Cultural depictions of Ned Kelly

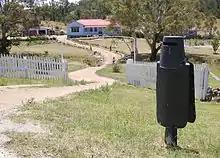
A homemade letterbox in the style of Ned Kelly's armour, Bullio, Southern Highlands, New South Wales

Jerilderie, one of the towns Kelly robbed, built its police station featuring numerous structural components mimicking his distinctive face plate. Some examples include walls made of differently toned bricks making up his image to storm drains with holes cut in them to form it.